Alice Stewart Hill

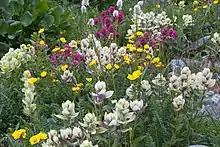
Colorado wildflowers

One of her past times during her early days in Colorado Springs was to ride her pony and gather wildflowers on the plains, canyons, and mountains of Colorado. She traveled locally up Pikes Peak and made longer treks to La Veta Pass, Sangre de Cristo Mountains, and Sierra Blanca to gather flower specimens. She went for further study in Chicago to focus on painting flowers. She also studied with Thomas Parrish, a local artist.